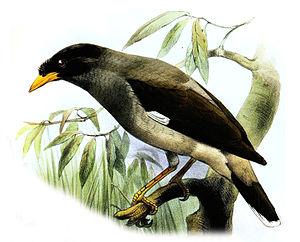
Le Martin cendré est une espèce de passereau de la famille des Sturnidae originaire d'Asie du Sud-Est. Il est aussi appelé Mainate cendré et Martin à ventre blanc.
Les Martins constituent un genre d'oiseaux proche des mainates de la famille des Sturnidae.